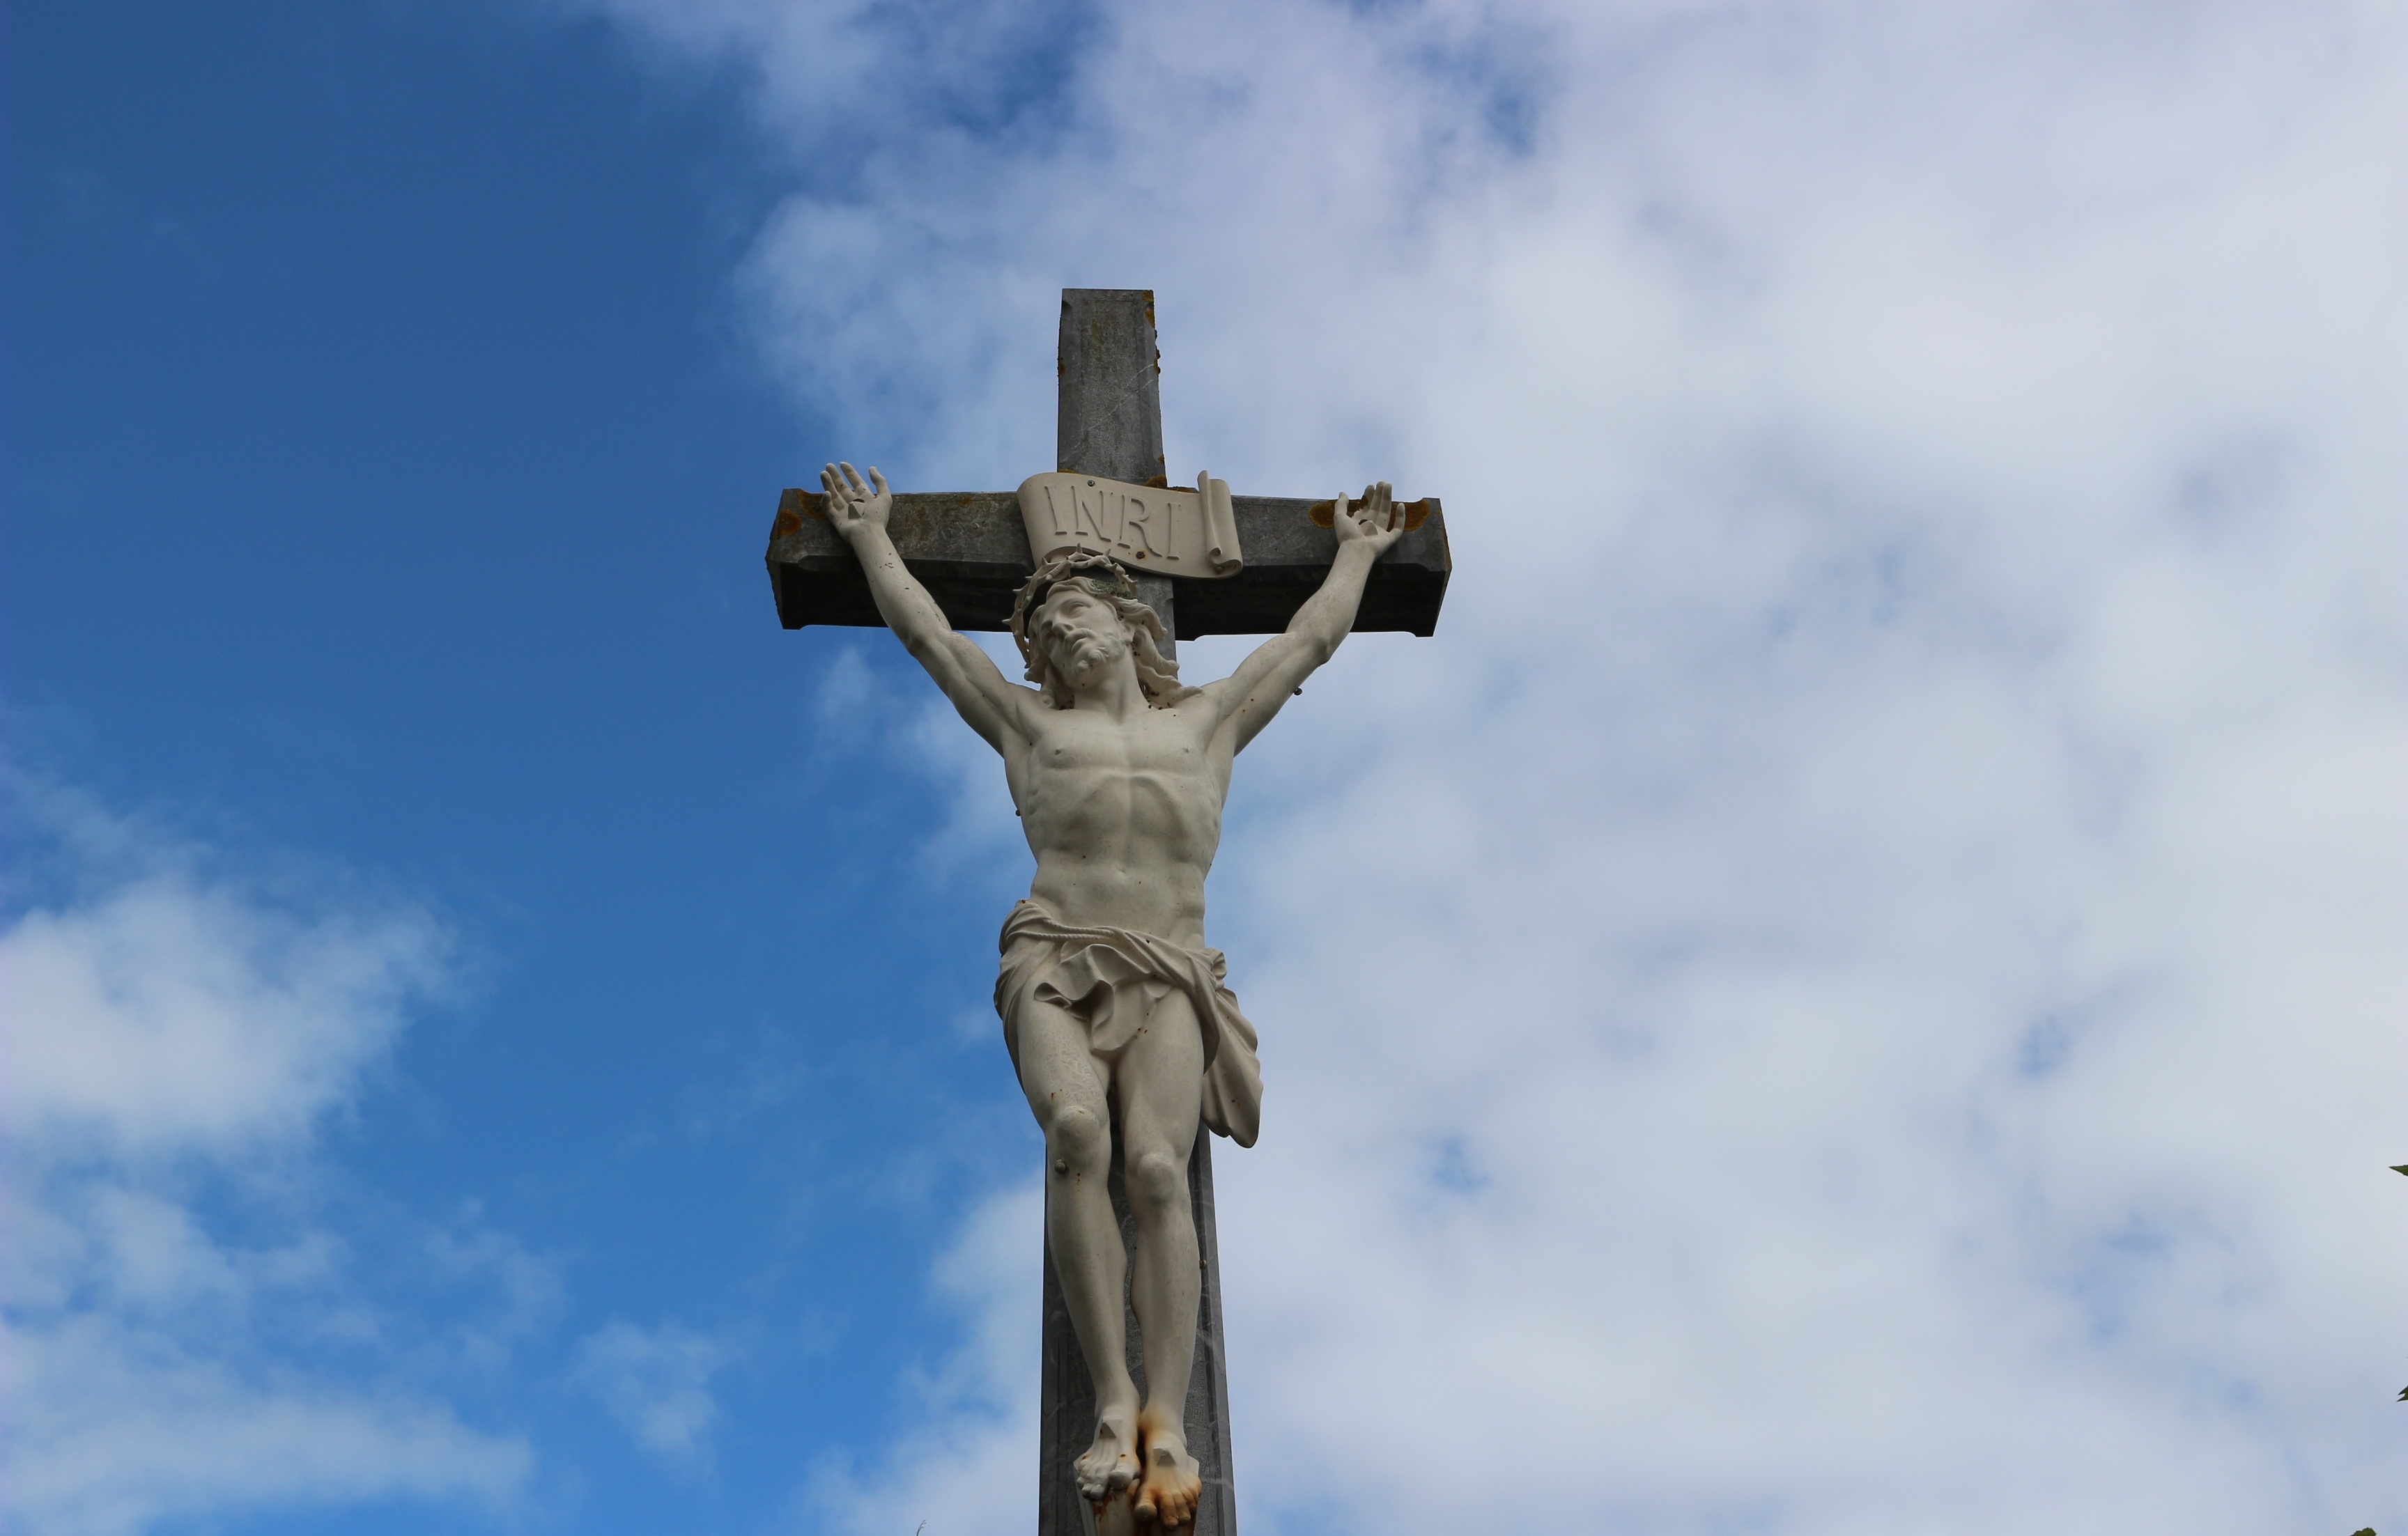
cloud, sky, monument, france, statue, symbol, religion, blue, cross, sculpture, christ, faith, jesus, heritage, elevation, crucifix, cfroix